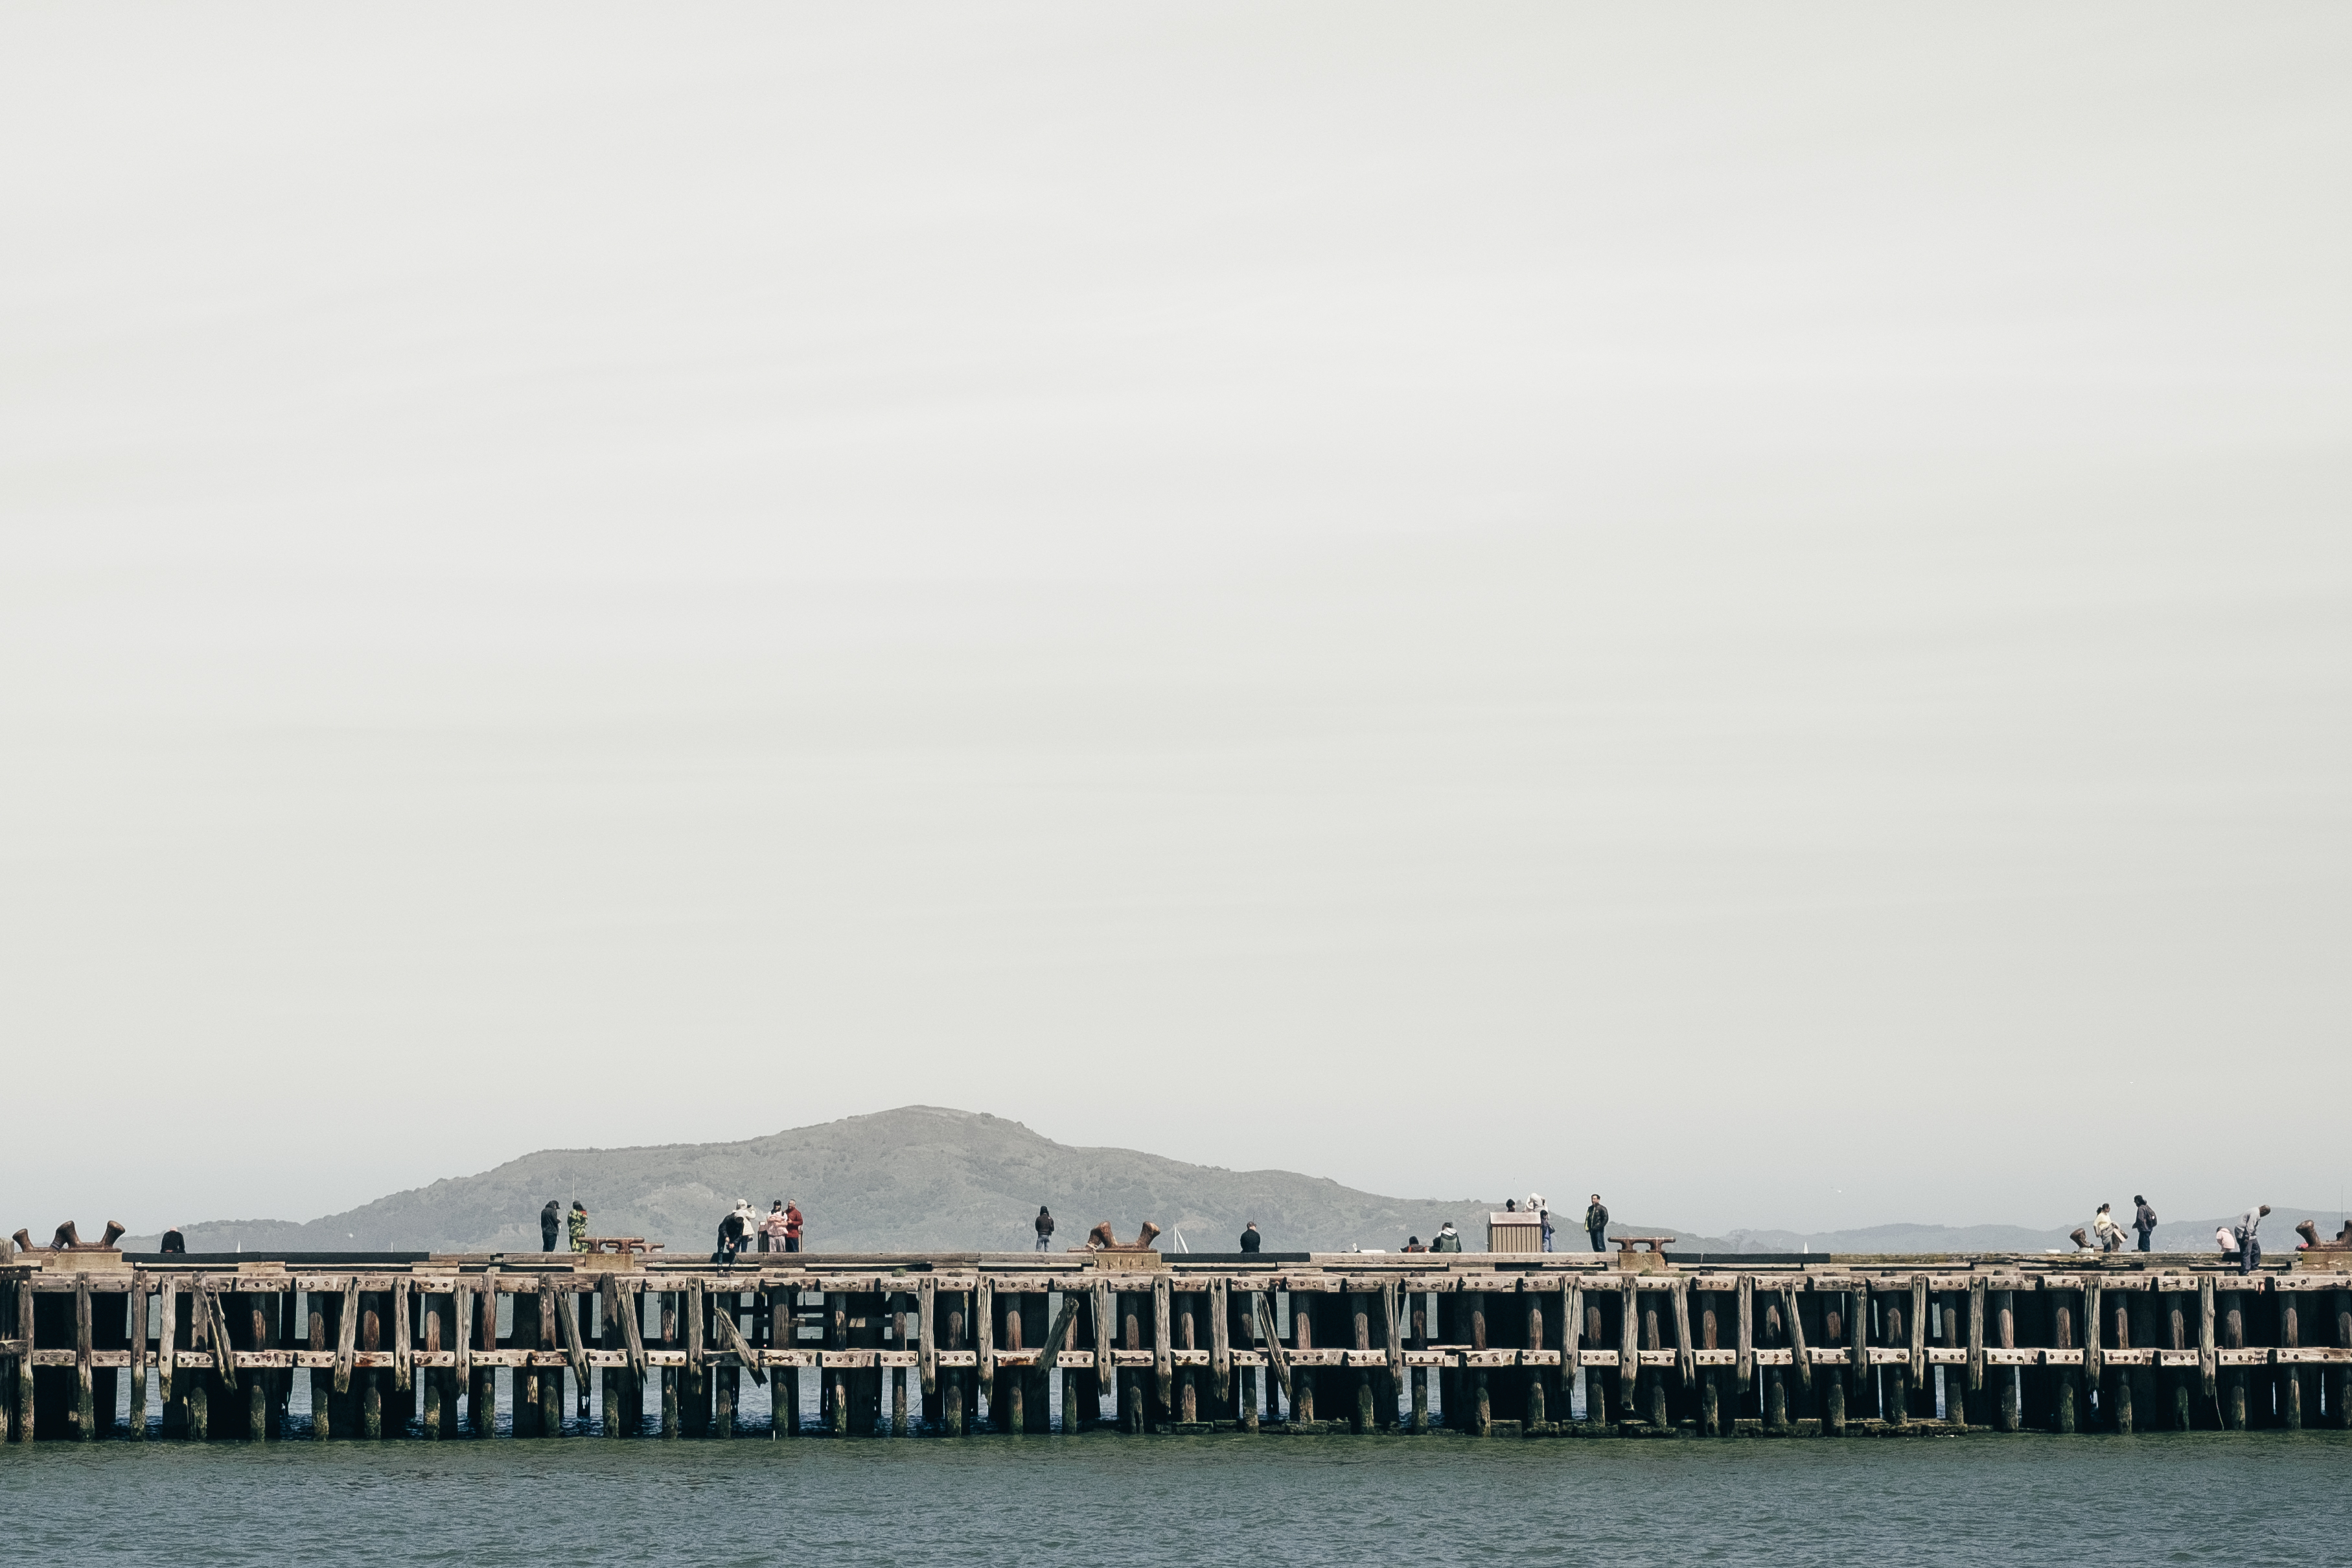
sea, coast, ocean, horizon, mountain, dock, people, pier, vehicle, bay